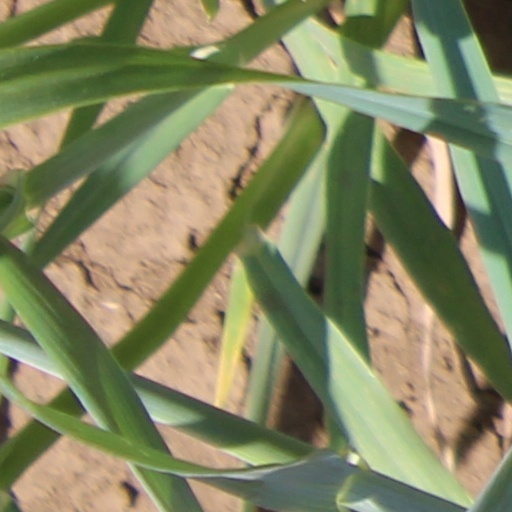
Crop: wheat